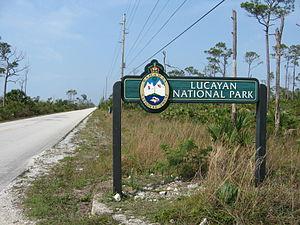
Les Bahamas, en forme longue le Commonwealth des Bahamas, sont un pays anglophone et Royaume du Commonwealth situé au nord de la mer des Caraïbes. L'archipel des Bahamas occupe environ 700 îles et îlots des îles Lucayes situées dans l'océan Atlantique, à l'est-sud-est de la Floride, au nord-est de Cuba, au nord-ouest d'Hispaniola et des îles Turques-et-Caïques, ces dernières étant sous dépendance britannique. Sa capitale est Nassau, située sur l'île de New Providence. Ses habitants sont les Bahaméens. Son IDH et son PIB en font un des pays les plus développés des Caraïbes.